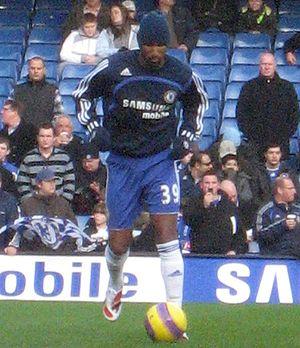
Le sport dans les Yvelines se pratique dans de nombreuses disciplines sportives, animées par des clubs et associations sportives, et donne lieu à diverses compétitions. Le département des Yvelines offre des infrastructures sportives diversifiées et compte un certain nombre de sportifs de haut niveau.